List of San Diego International Film Festival award winners

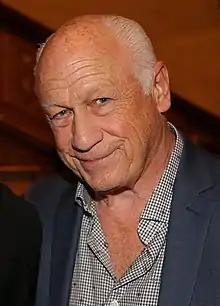
"Joey Travolta" directed "Carol of the Belles," Winner of the 2019 Audience Award for Best Feature Film Award

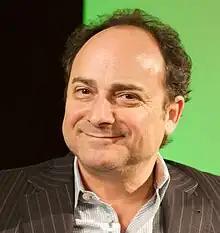
Kevin Pollak accepted the Best Comedy Award in 2016 for The Late Bloomer which he directed.

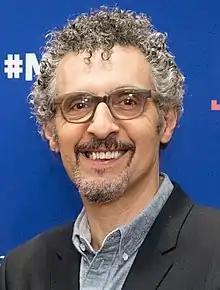
John Turturro won Best Actor Award in 2011

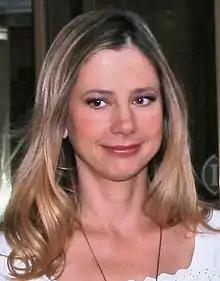
Mira Sorvino won the Best Actress Award in 2009

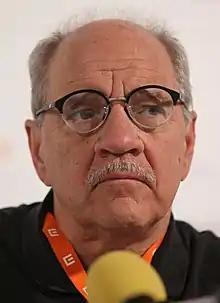
Paul Schrader won Best Screenplay in 2007

Best Narrative Feature - "East Fifth Bliss" (dir. Michael Knowles)